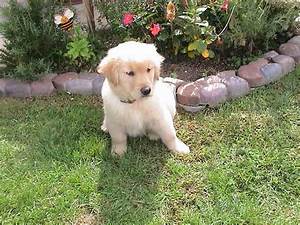
Label: cane